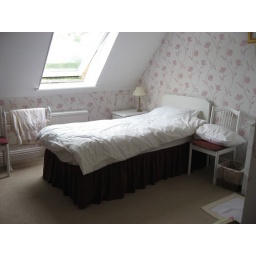
My bed under the window where the little red spiders came in